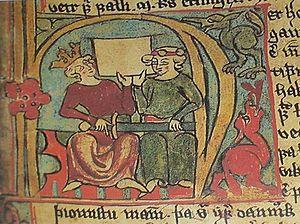
L'âge des Sturlungar est une période de luttes internes en Islande, qui dura entre 42 et 44 ans pendant le XIIIᵉ siècle, débutant vers 1220 et aboutissant en 1262-1264 à la signature du Vieux Pacte qui met fin à l'État libre islandais et rattache l'Islande au royaume de Norvège.
Les Shetland sont un archipel britannique situé en Écosse. Formés d'une centaine d'îles, il s'agit d'un archipel subarctique, au nord des Orcades, au sud-est des îles Féroé et à l'ouest de la Norvège, entre l'océan Atlantique à l'ouest et la mer du Nord à l'est.
Håkon Håkonsson, également appelé Håkon IV ou Håkon l'Ancien, est né en 1204 et mort le 15 décembre 1263. Il est roi de Norvège de 1217 à sa mort. Son règne de quarante-six ans, le plus long de l'histoire du pays depuis celui de Harald à la Belle Chevelure, voit la fin d'une longue guerre civile entre les Birkebeiner et les Bagler et permet à la Norvège de connaître une période de paix et de prospérité. Il est principalement connu grâce à la Hákonar saga Hákonarsonar, une saga rédigée par l'Islandais Sturla Thórðarson à la demande du fils et successeur de Håkon, Magnus.
L'histoire de l'Islande est récente par rapport à celle du reste de l'Europe. Du fait de son éloignement, ce pays n'a pas subi la guerre, mais certains événements extérieurs, tels que la réforme protestante imposée par le Danemark ou la peste noire, ont eu des conséquences importantes pour les Islandais. L'histoire du pays a aussi été marquée par nombre de catastrophes naturelles et par sa lutte pour l'indépendance, obtenue en 1918 — il faut toutefois attendre 1944 pour que les derniers liens avec le Danemark soient coupés lors de l'instauration d'un régime républicain.